André Noël (chef)

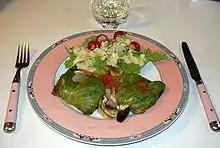
The ""bombe de Sardanapale"" is a variant of cabbage roll, a dish known throughout Europe, of which Allen Weiss counts over 77,000 variants, among which, according to this author, the most extravagant is Édouard Nignon's ""marroné lyonnaise"".

Sources differ as to the attribution of the recipe. For Jean-Robert Pitte, André Noël is the inventor. Heidi Driesner suggests that André Noël invented it, but that Frederick II chose the name of the dish. Pierre René Auguis proposes a third version: according to him, the king, tasting what Carlo Denina called "infernal cuisine", chose the ingredients, or rather demanded the incorporation of some, and Noël named the dish: